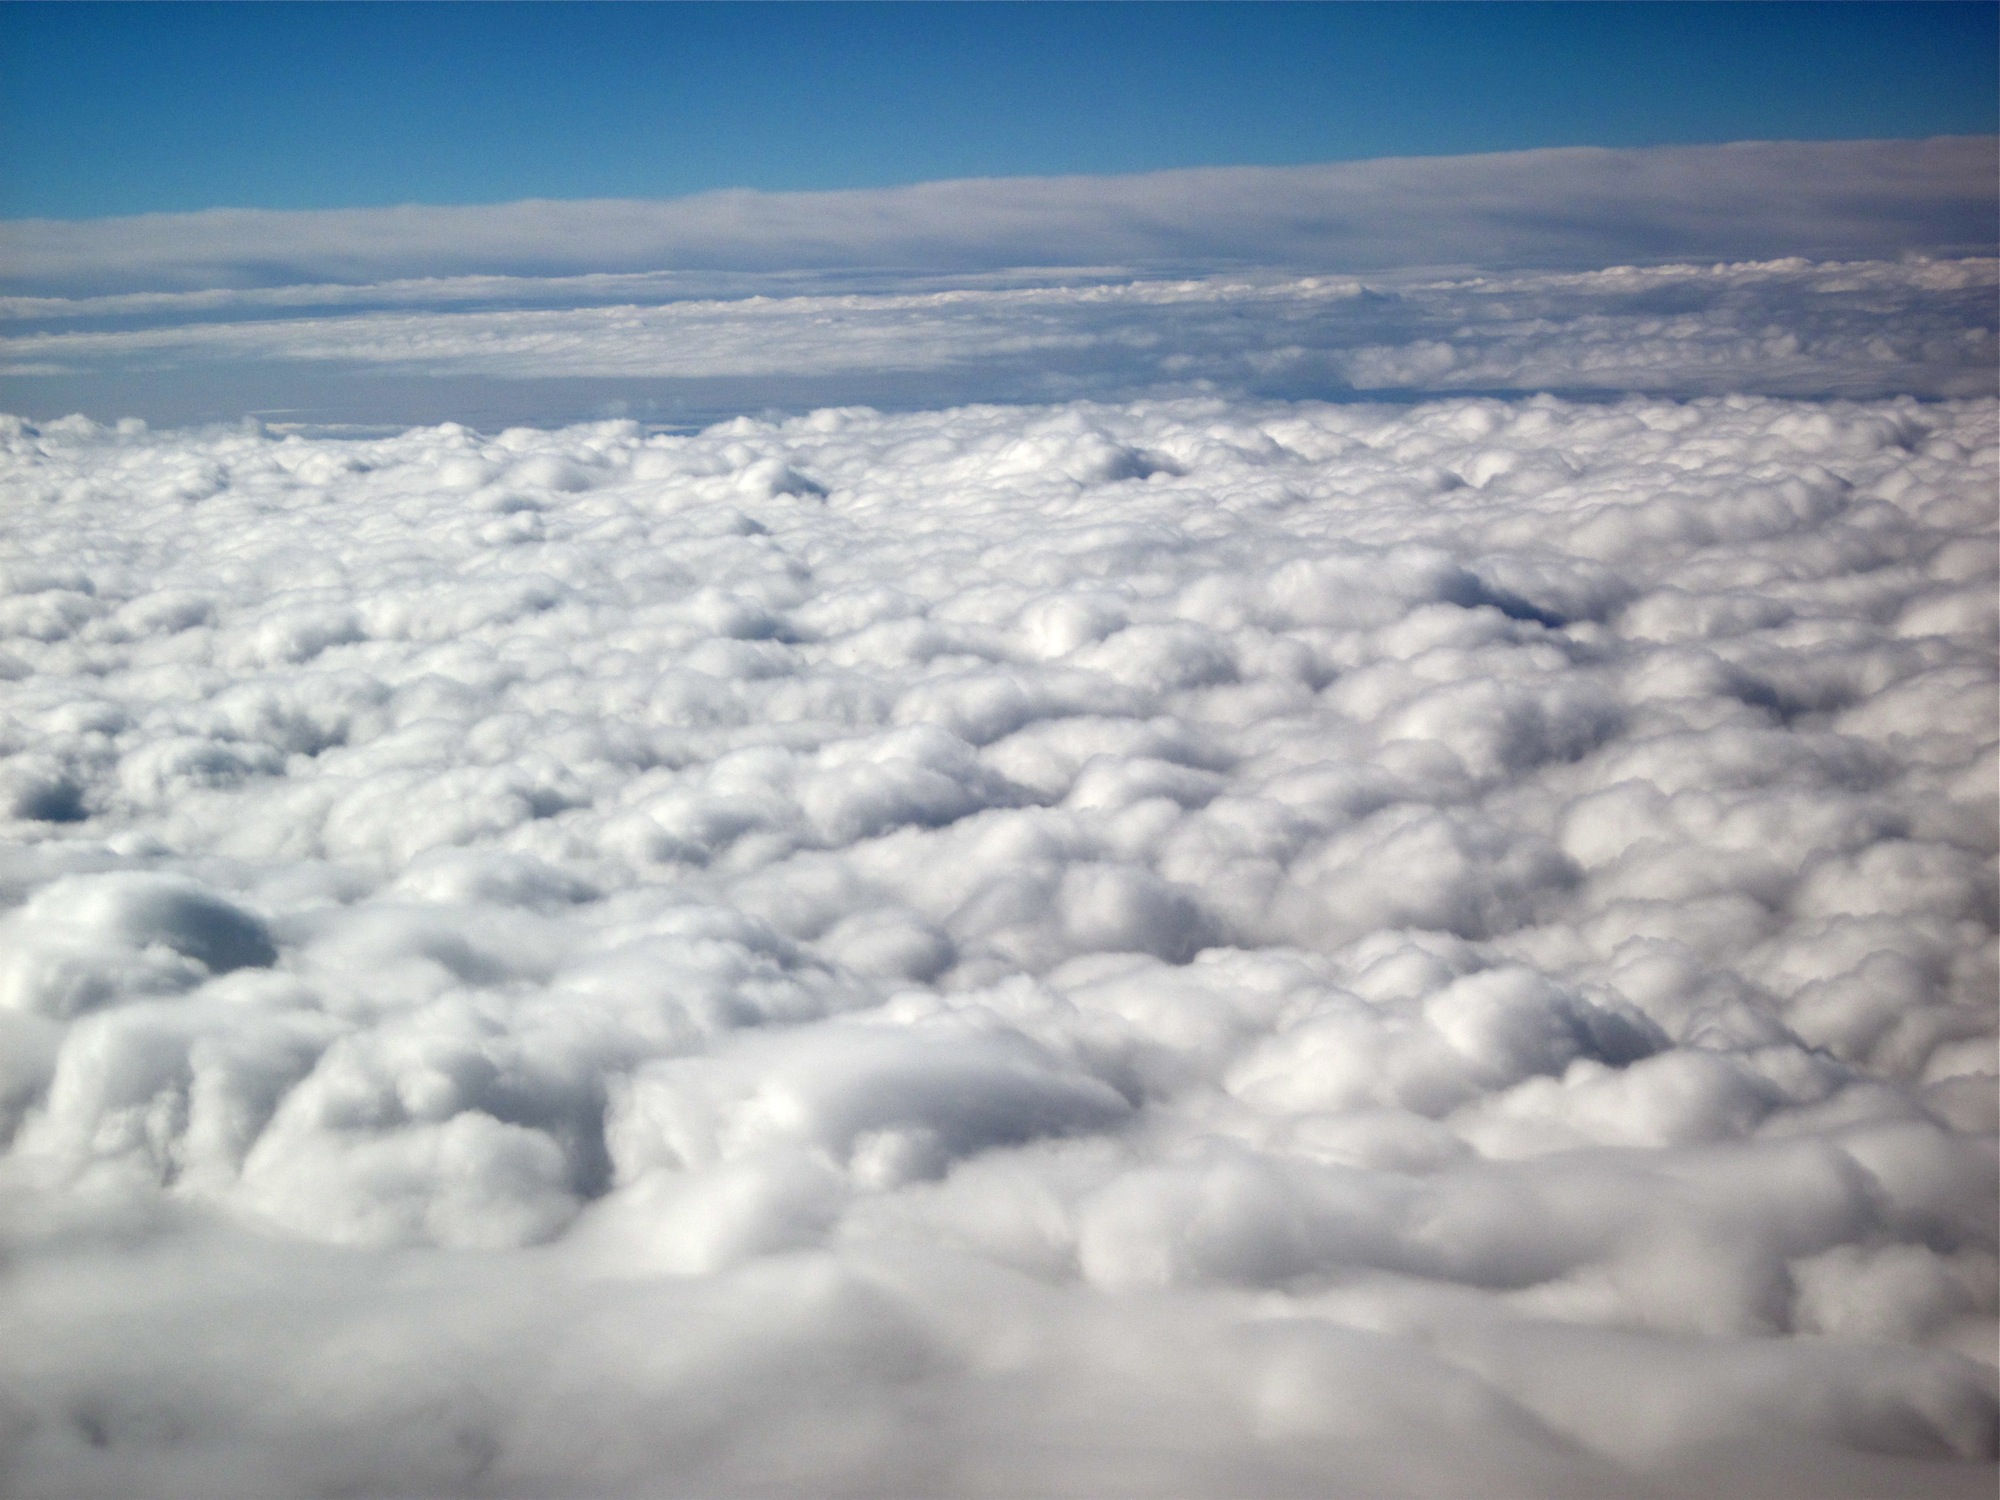
horizon, snow, cloud, sky, sunlight, atmosphere, flight, weather, cumulus, arctic, plain, freezing, meteorological phenomenon, atmosphere of earth